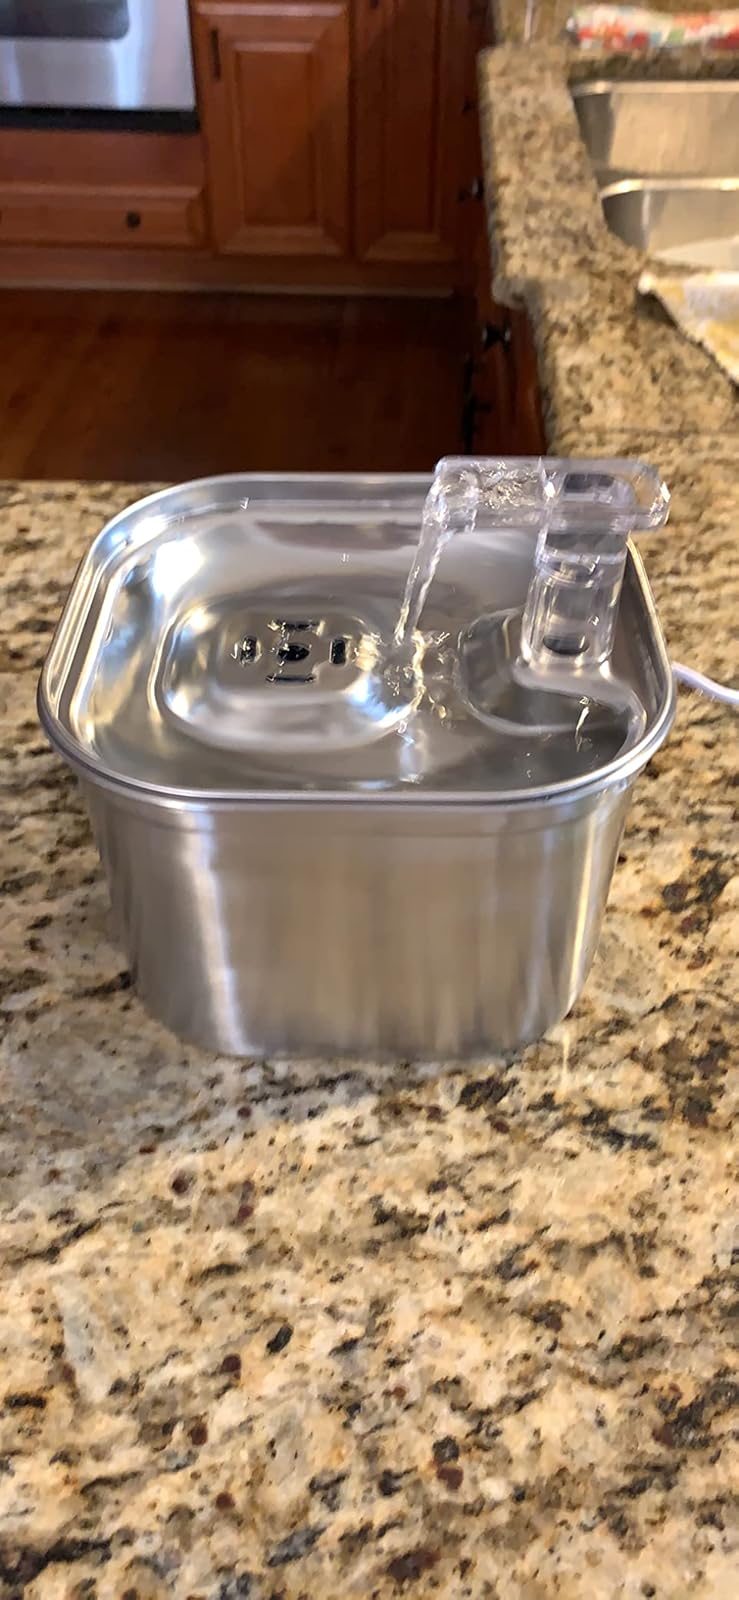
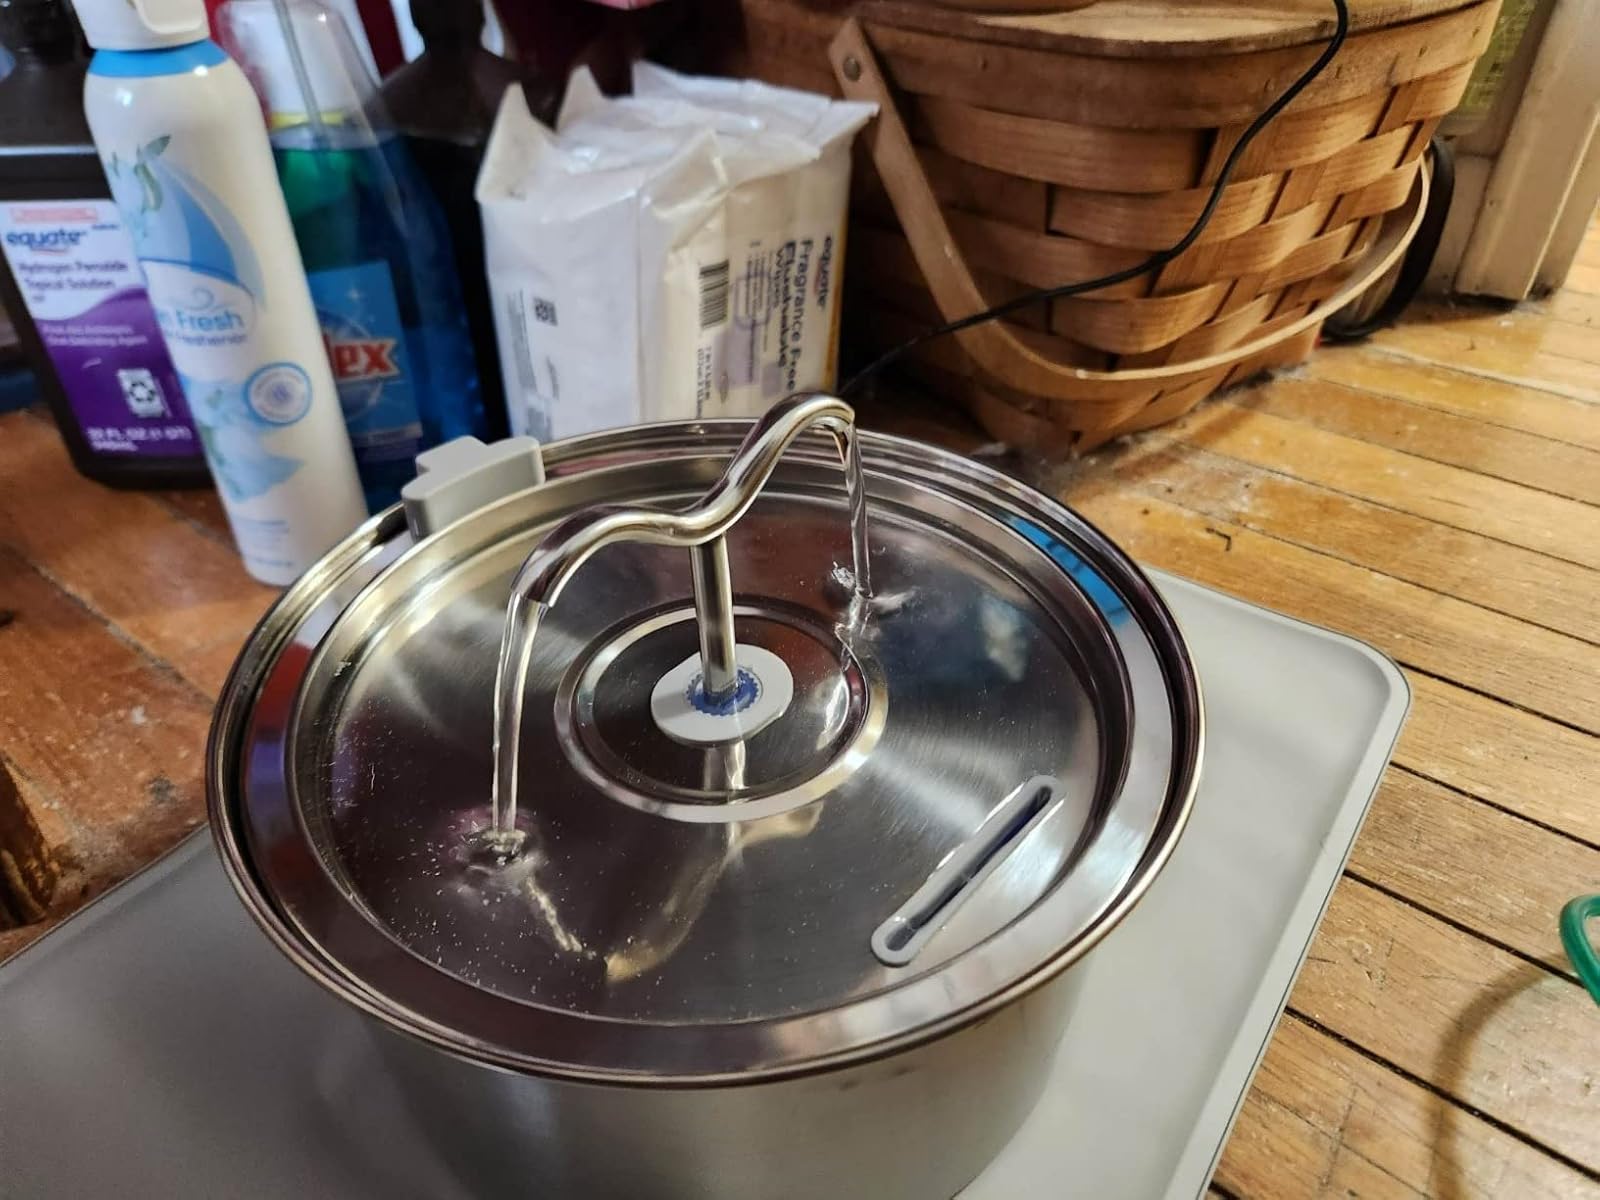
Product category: items_bowl
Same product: no